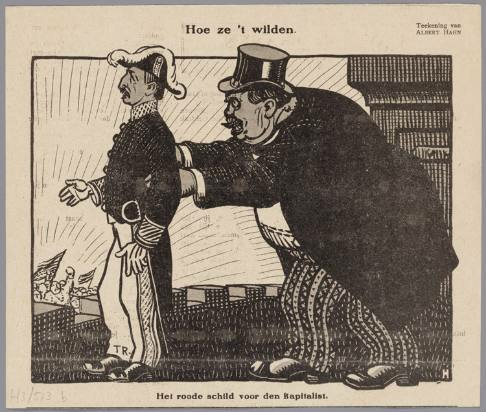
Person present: No